Lewis Pollard

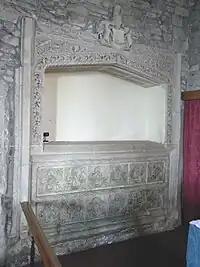
Monument, generally stated to be to Sir Lewis Pollard, north wall of chancel, Bishop's Nympton Parish Church, Devon.

The ornately sculpted late Perpendicular Gothic stone monument in Bishop's Nympton Church is generally assumed to be to Sir Lewis Pollard. It is set into the north wall of the chancel, near the altar. According to Pevsner it probably doubled as an Easter Sepulchre.